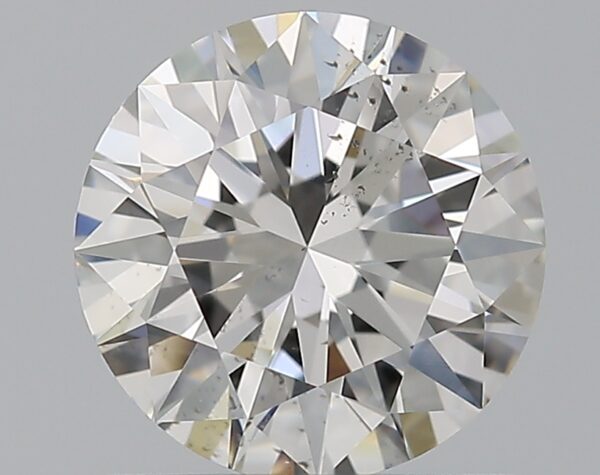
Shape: round
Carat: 1.01
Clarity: SI1
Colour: G
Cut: EX
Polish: EX
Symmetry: EX
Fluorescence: N
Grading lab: GIA
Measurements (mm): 6.47 x 6.51 x 3.95